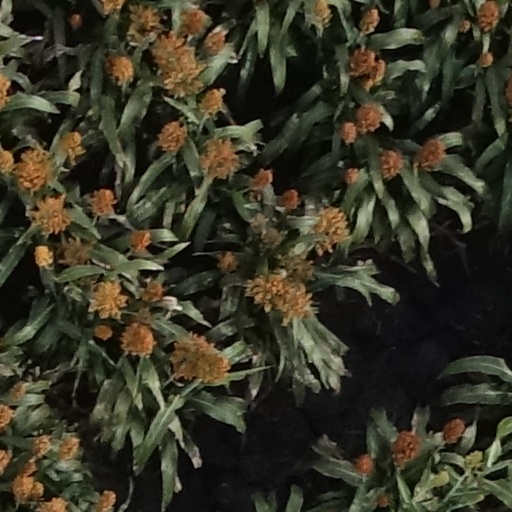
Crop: sorghum